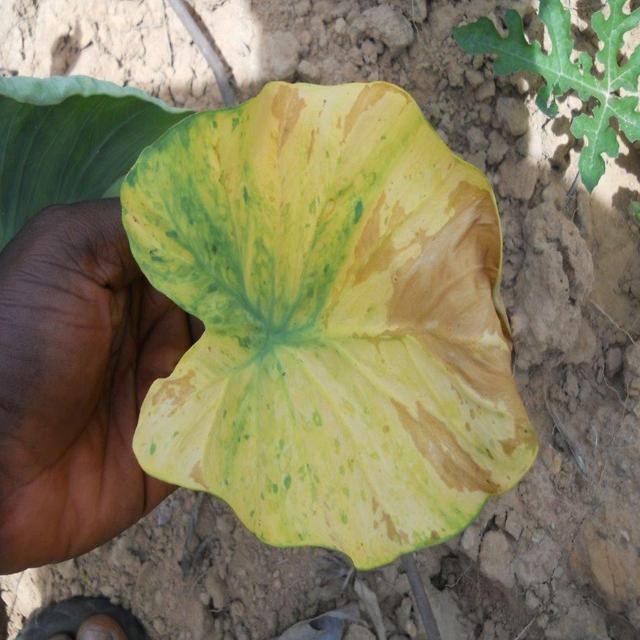
Label: Late_Blight